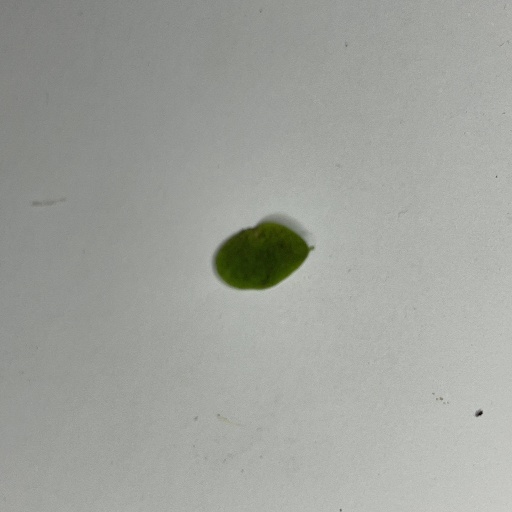
Species: Sojina
Leaf condition: Bacterial Spot